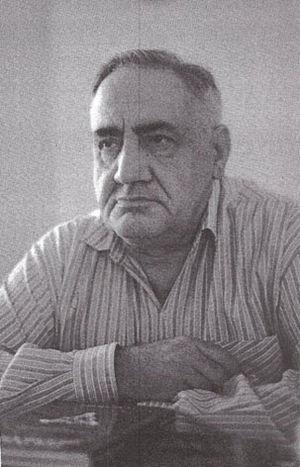
Clemente Graziani surnommé Lello était un politicien italien, connu pour être l'un des dirigeants du Centro Studi Ordine Nuovo et fondateur du Movimento Politico Ordine Nuovo.